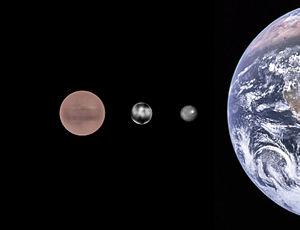
La définition des planètes de l'Union astronomique internationale est adoptée le 24 août 2006 lors de sa 26ᵉ assemblée générale. Selon celle-ci, une planète est un corps céleste qui :
Cérès a été désigné comme une cible possible de la colonisation du système solaire interne par l'humanité.